2018 Vintage Yachting Games

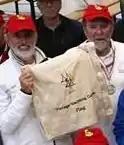
Rudy den Outer and Stephan Beurle (AUT) holding the Vintage flag.)

Pictures and video footage was received for Creative Commons Attribution-Share Alike 4.0 International distribution from: